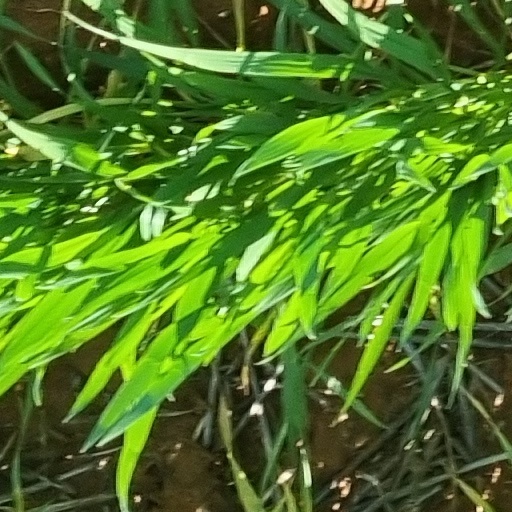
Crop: wheat